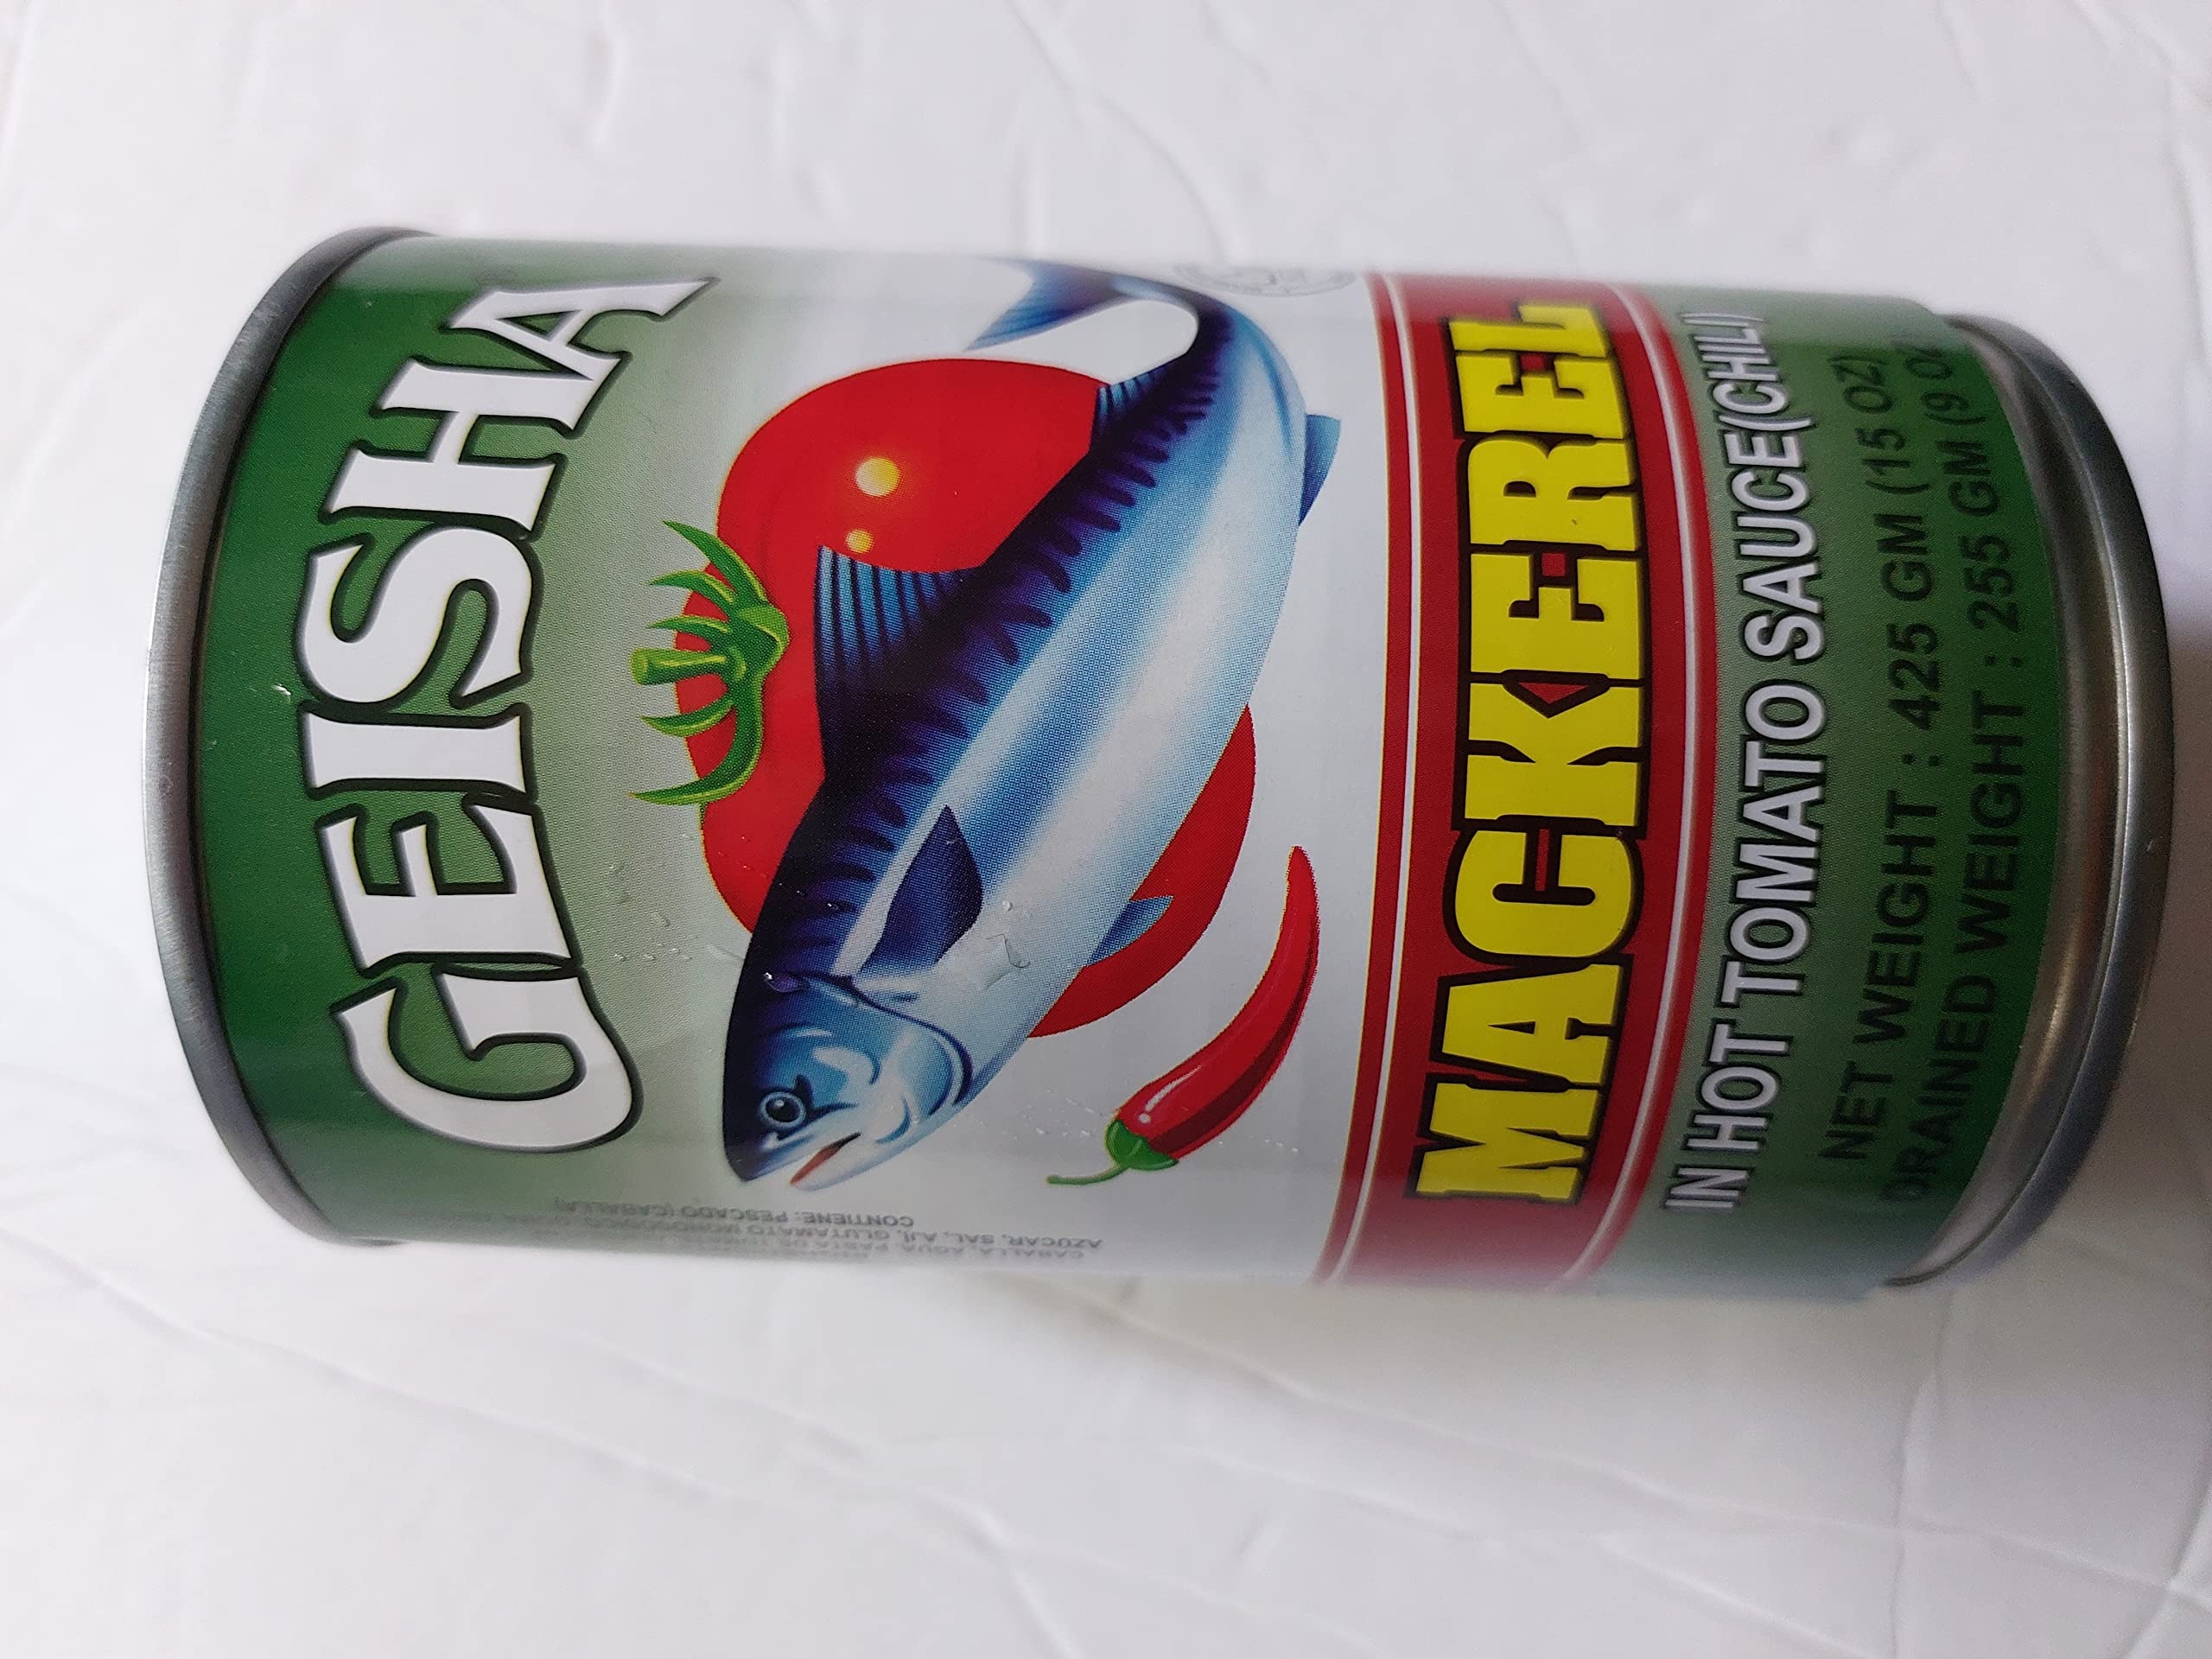
Item Name: Geisha Mackerel in Tomato Sauce with Chili, 15 oz
Value: nan
Unit: None

Price: 8.225